1967 Ontario general election

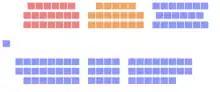
29th Legislature

The Ontario Progressive Conservative Party, led by John Robarts, won an eighth consecutive term in office, and maintained its majority in the legislature despite losing eight seats from its result in the previous election.